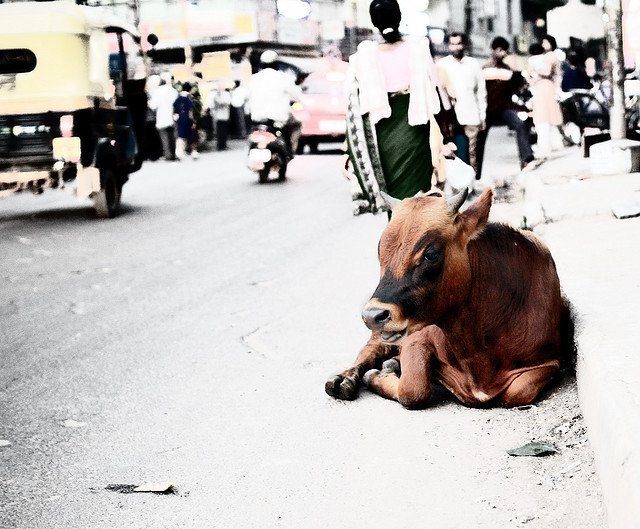
A brown cow resting on street next to a truck.